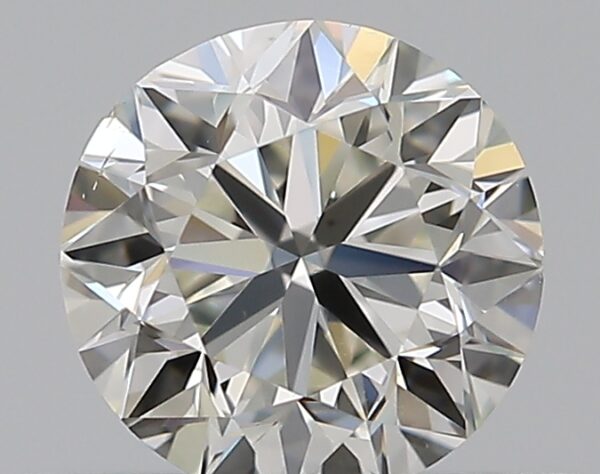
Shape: round
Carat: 0.5
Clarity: VS2
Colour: J
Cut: GD
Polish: EX
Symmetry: GD
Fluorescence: F
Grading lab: GIA
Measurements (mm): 4.9 x 4.98 x 3.21